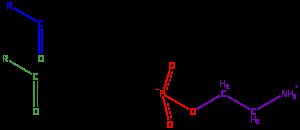
Lipid / Lipidkategorier / Glycerofosfolipider
Fosfatidyletanolamin[3]
Lipider er en gruppe af naturligt forekommende molekyler, der omfatter fedtstoffer, voks, steroler, fedtopløselige vitaminer, monoglycerider, diglycerider, triglycerider, fosfolipider og andre. Lipiders centrale biologiske funktioner omfatter at opbevare energi, signalere, og fungere som en strukturel komponent i cellemembraner. Lipider anvendes indenfor kosmetik og fødevareindustrien, samt indenfor nanoteknologi.